Tingena crotala

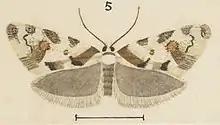
"Borkhausenia plagiatella", now known as "Tingena crotala," typical male as illustrated by George Hudson.

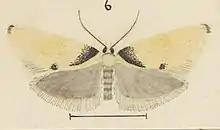
"Borkhausenia plagiatella", now known as "Tingena crotala" pale variety of male as illustrated by George Hudson.

This species is variable in appearance. "T. crotala" has a white scaled head. Meyrick described his conception of Walker's "B. contextella," later to be named "B. crotala," as follows: